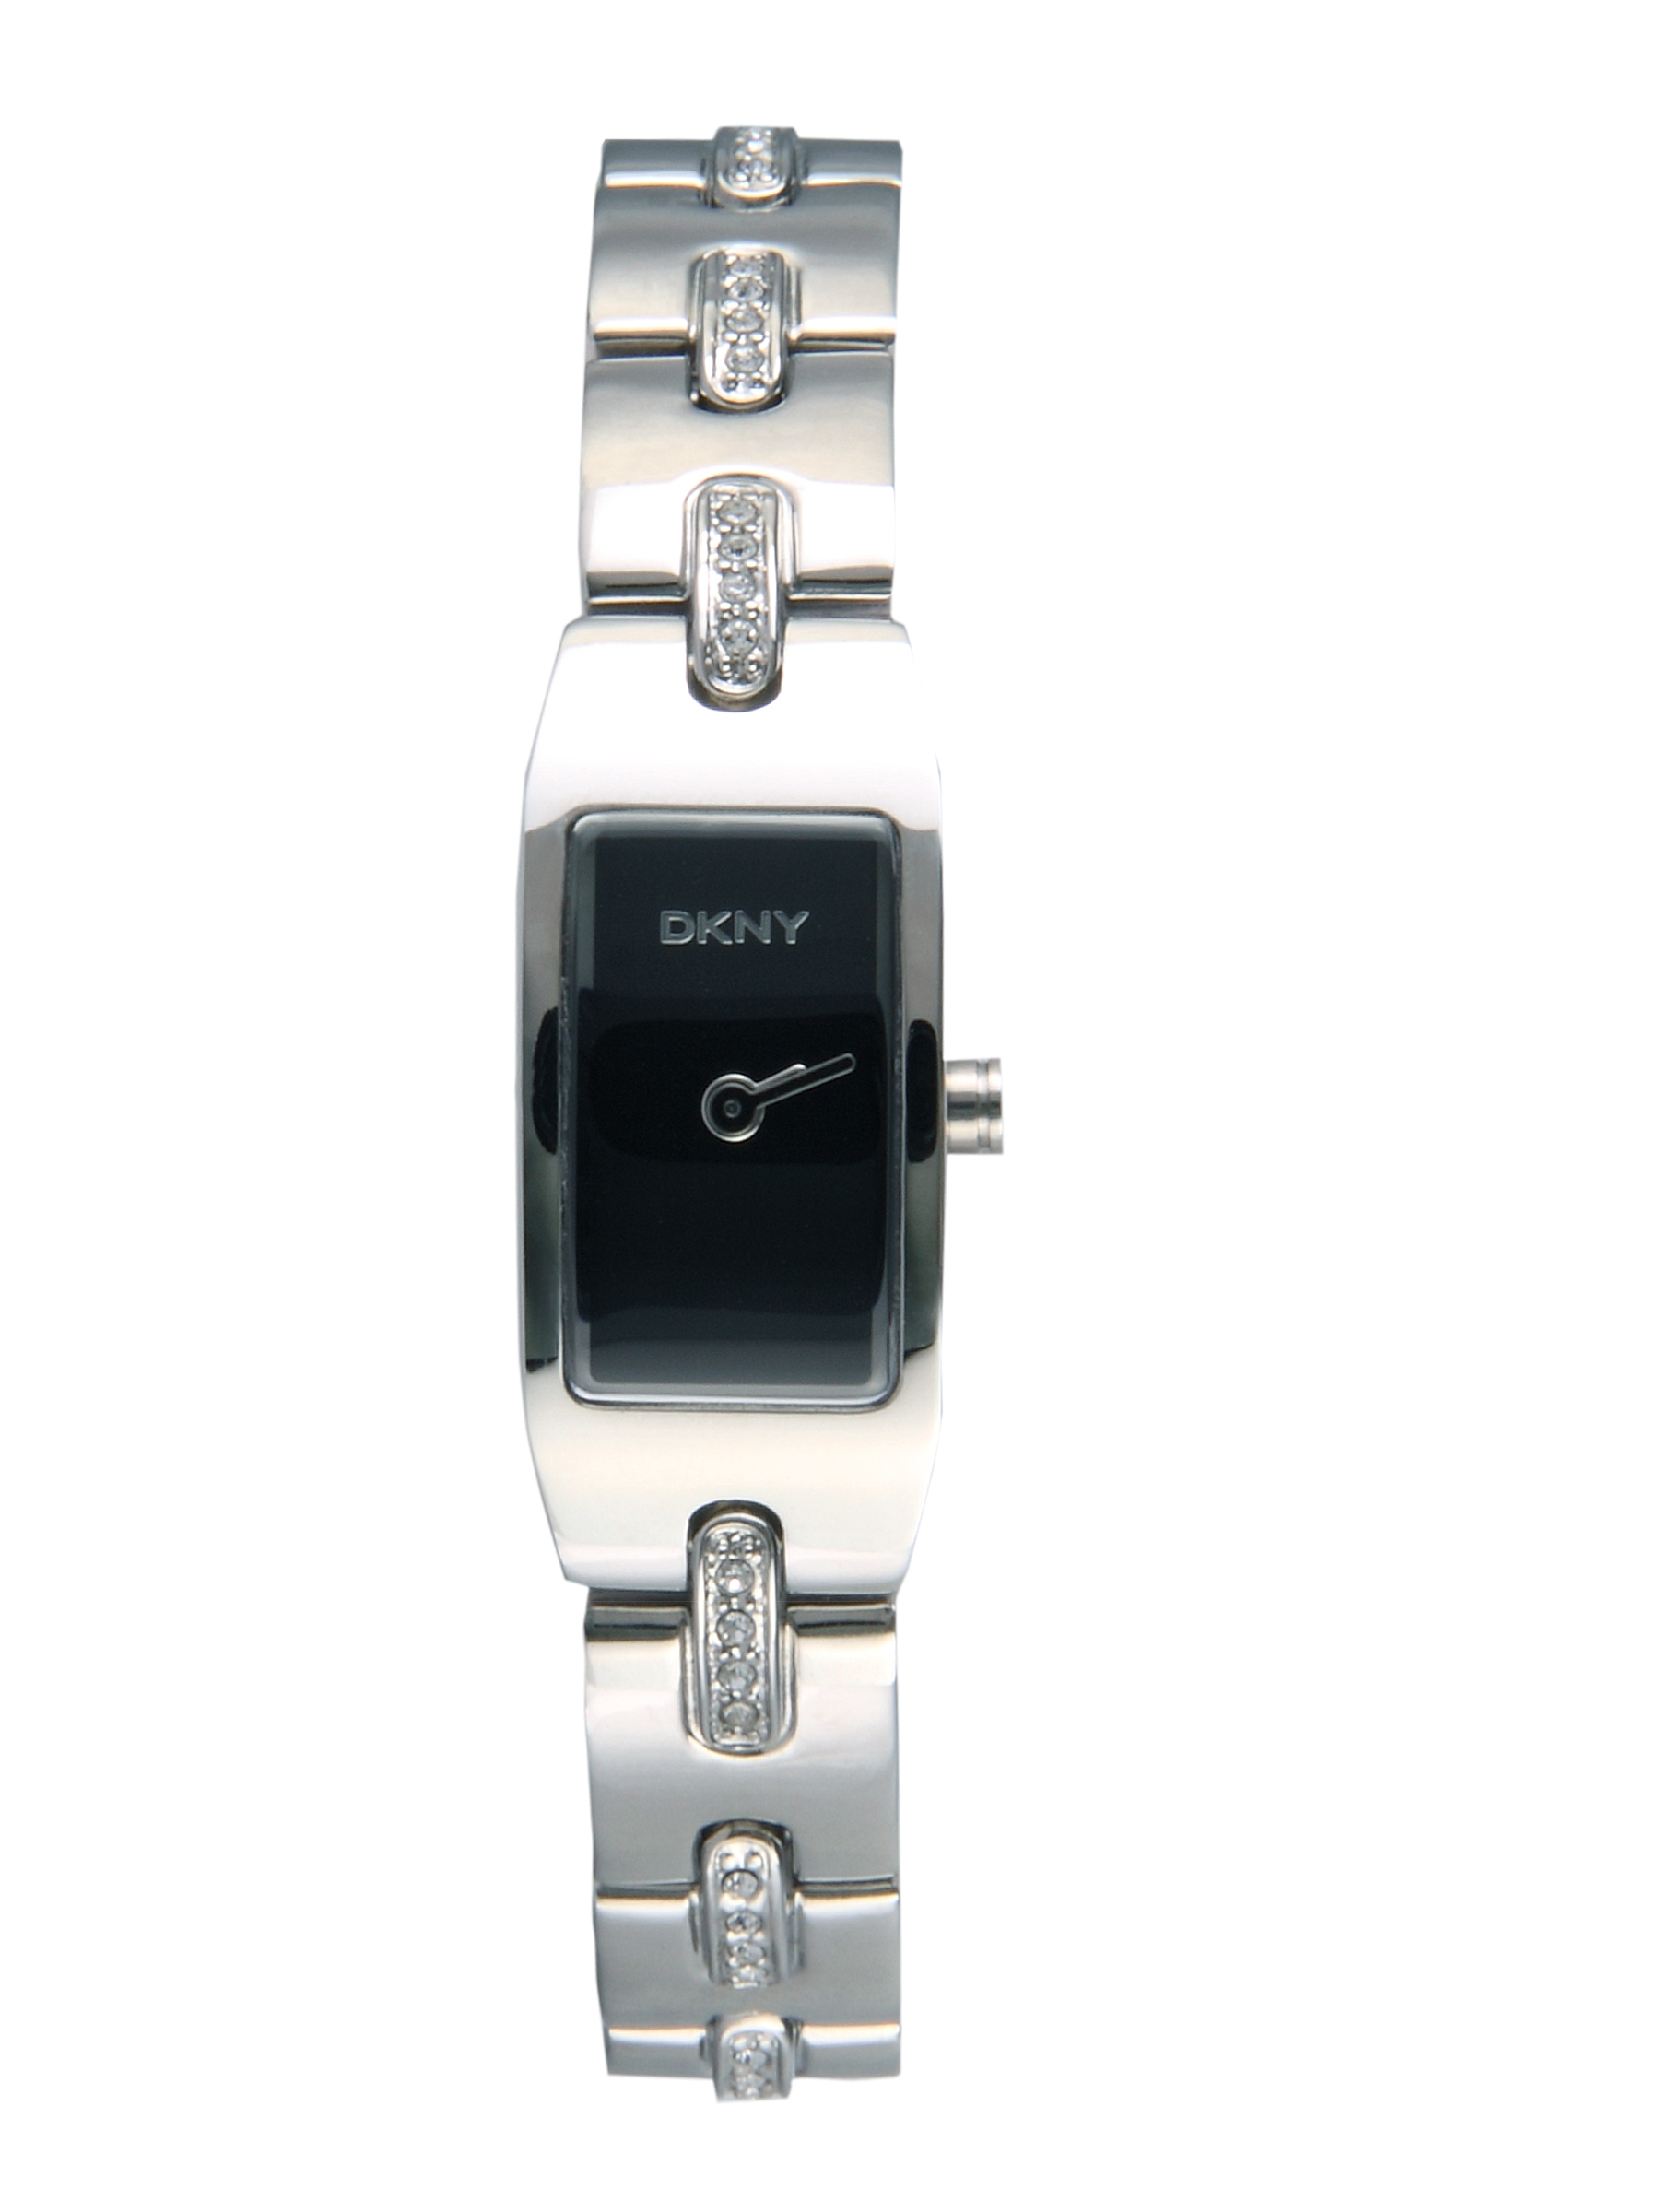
DKNY Women Black Dial Watch NY3430
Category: Accessories / Watches / Watches
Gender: Women
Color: Black
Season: Winter 2016
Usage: Casual